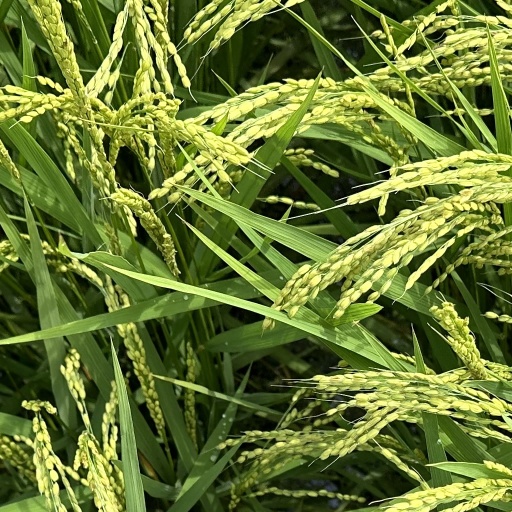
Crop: rice